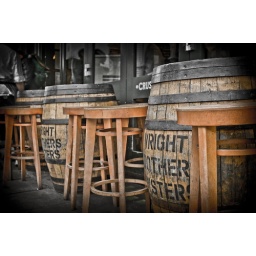
Burough Market Near London bridge in a little open air market